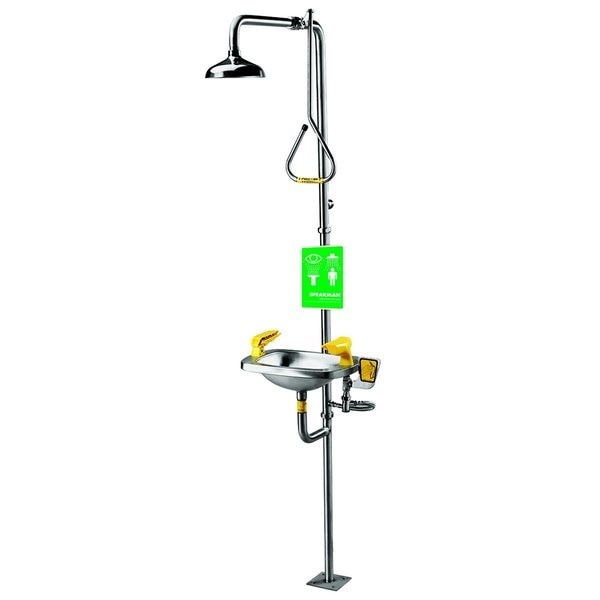
Sf T-Zn Decont.Stat Cls Vlv400
Eyewash/Faucet Combination, Color Chrome, Depth 25-1/2 In., Height 93-3/4 In., Width 13-7/8 In., Includes Universal Emergency Sign, Pipe Material Stainless Steel, ADA Compliant Yes graingerSKU: , mscSKU: , zoro_no: G1377437, mongo_id: 65bbe6d53aaddbd5a90589a1
Brand: Speakman
Category: Health & Beauty > Health Care > First Aid > Eye Wash Supplies